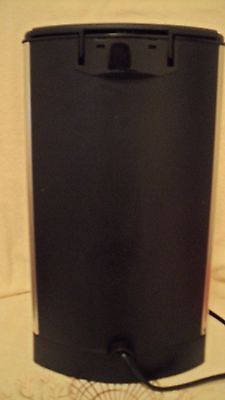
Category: coffee maker